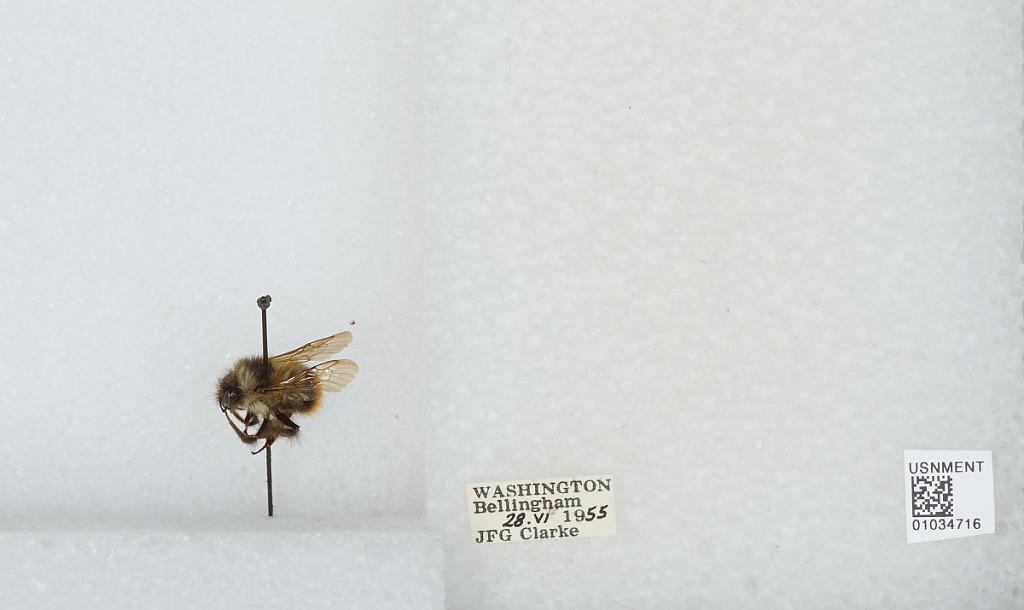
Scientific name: Bombus (Pyrobombus) mixtus Cresson
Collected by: J. Clarke
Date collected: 1955-6-28
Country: United States
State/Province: Washington
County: Whatcom
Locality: Bellingham
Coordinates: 48.7503, -122.475